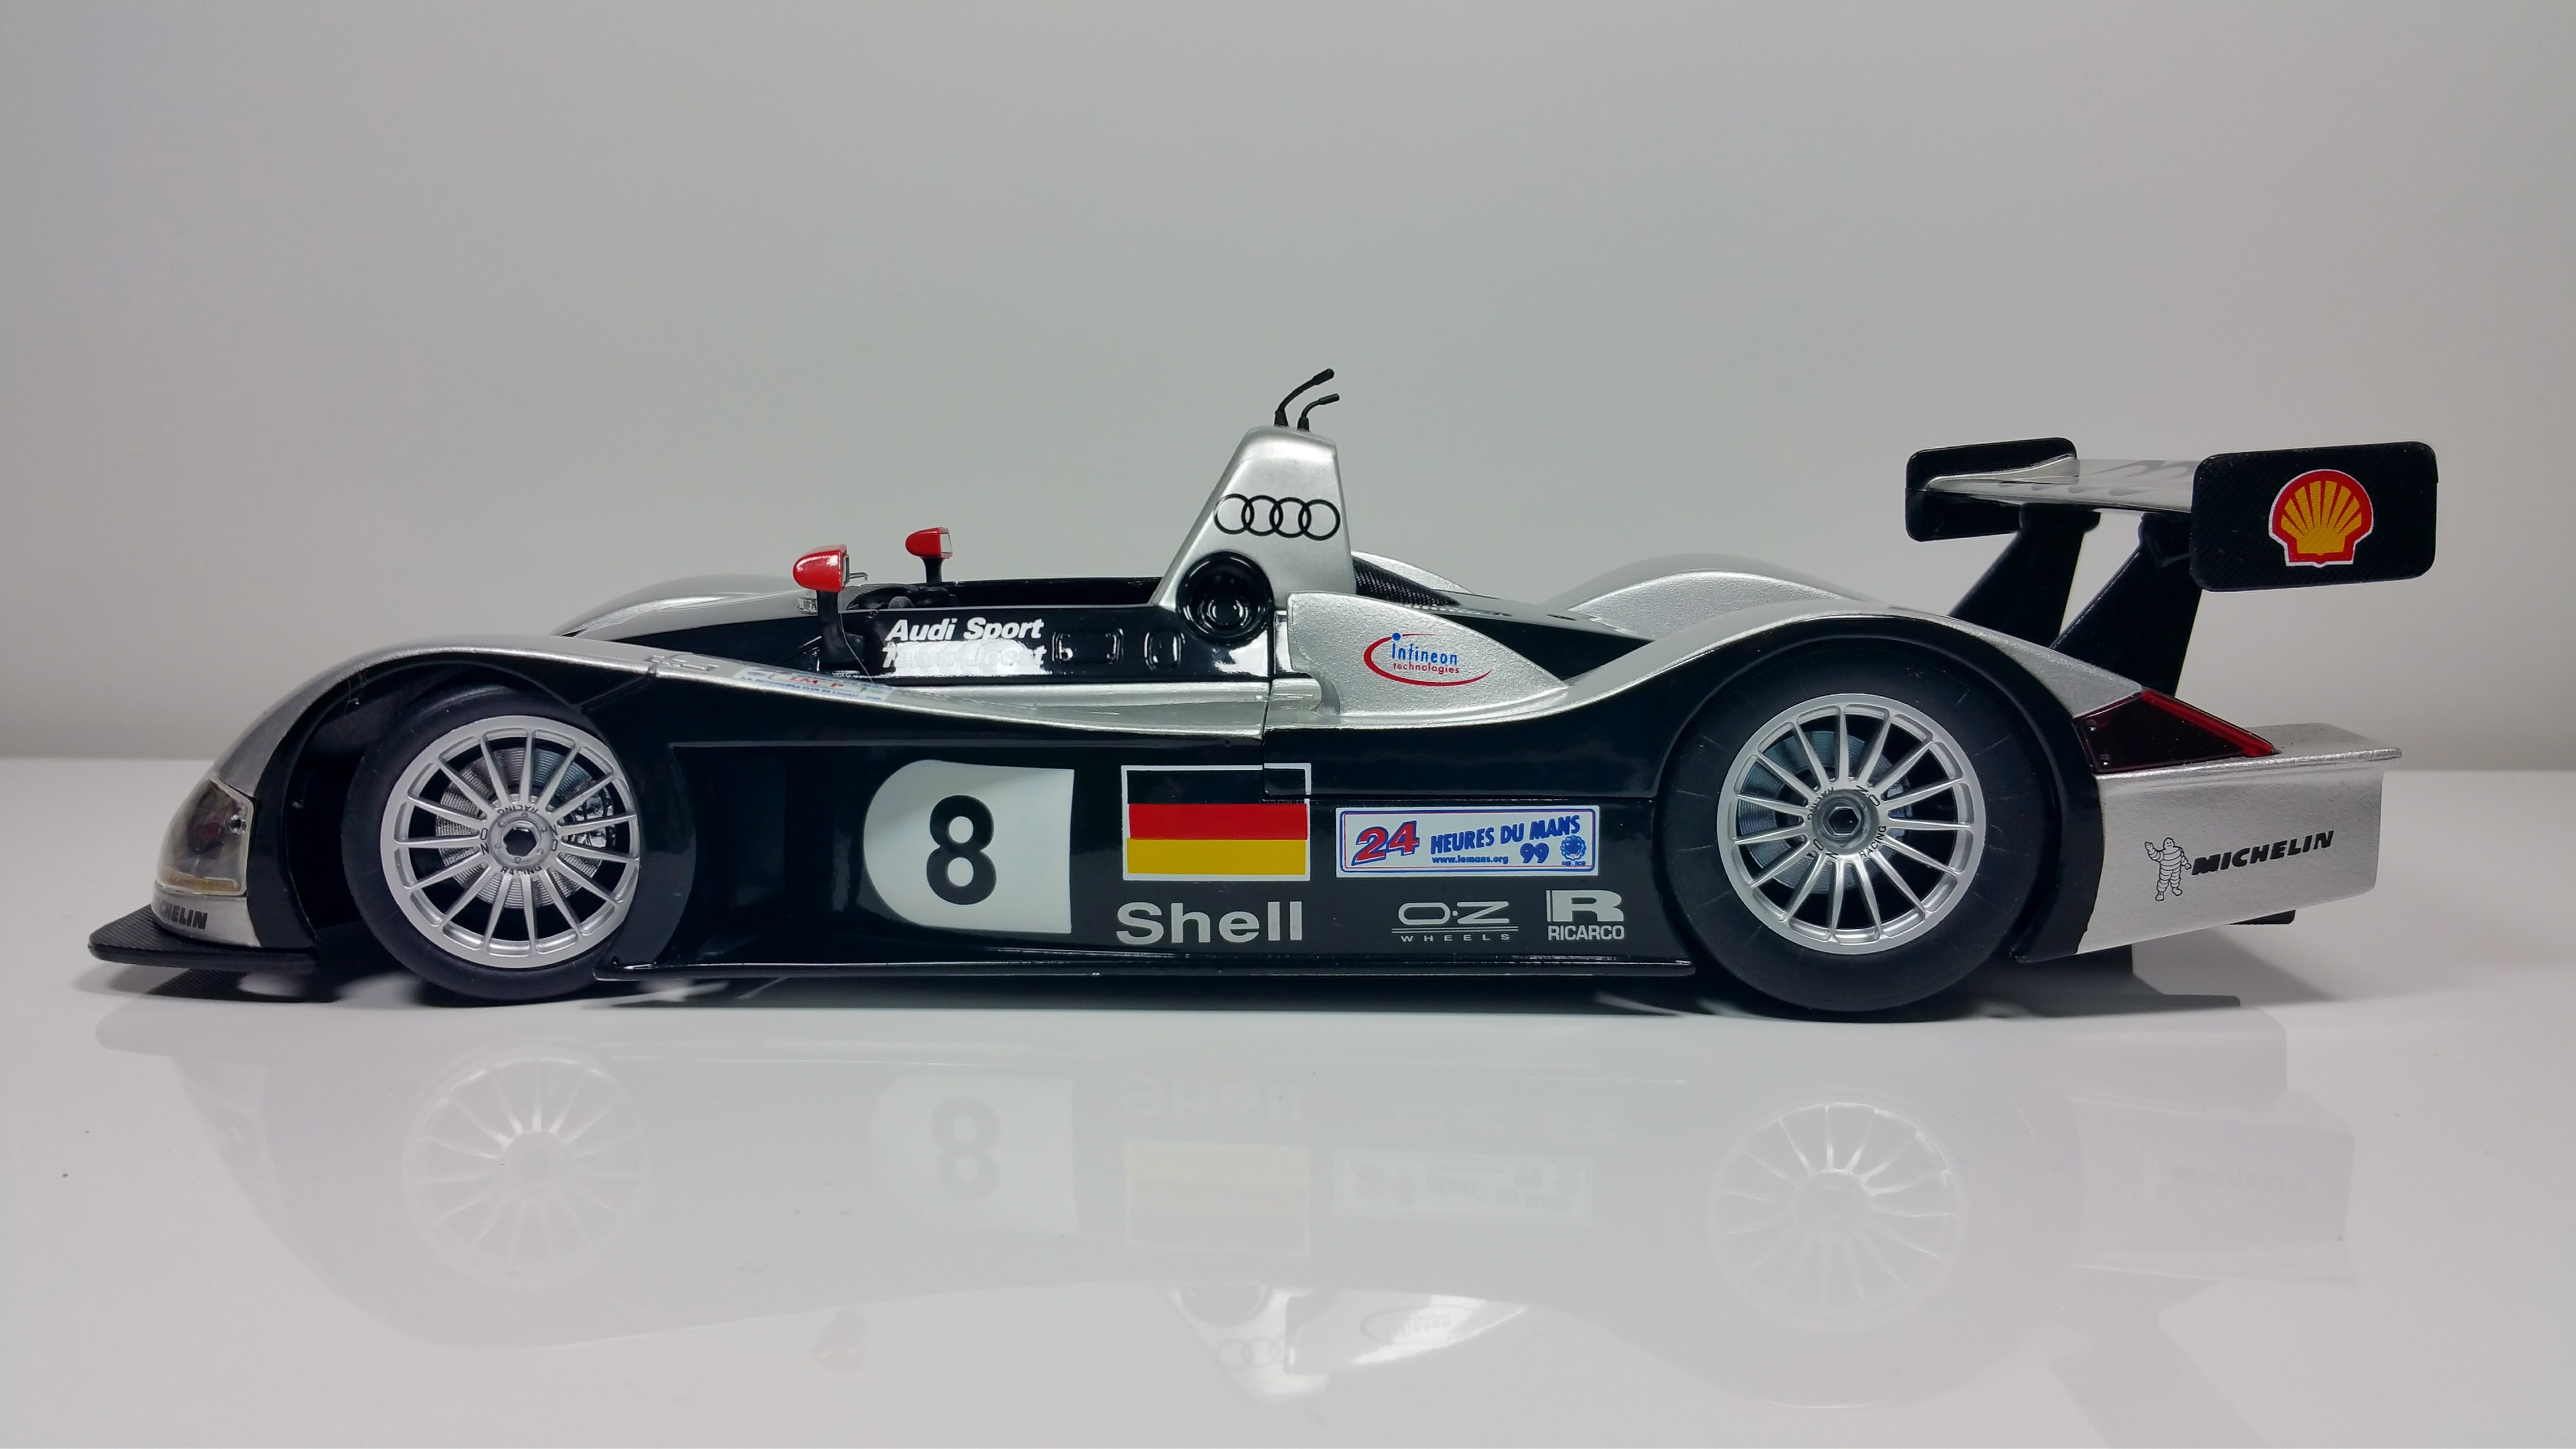
car, vehicle, auto, sports car, race car, supercar, silver, 1999, racing car, model car, concept car, le mans, land vehicle, automobile make, automotive design, performance car, open wheel car, sports prototype, formula one car, audi r10 tdi